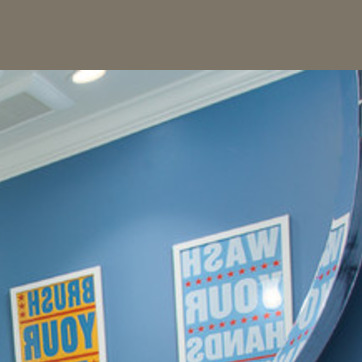
Material: mirror